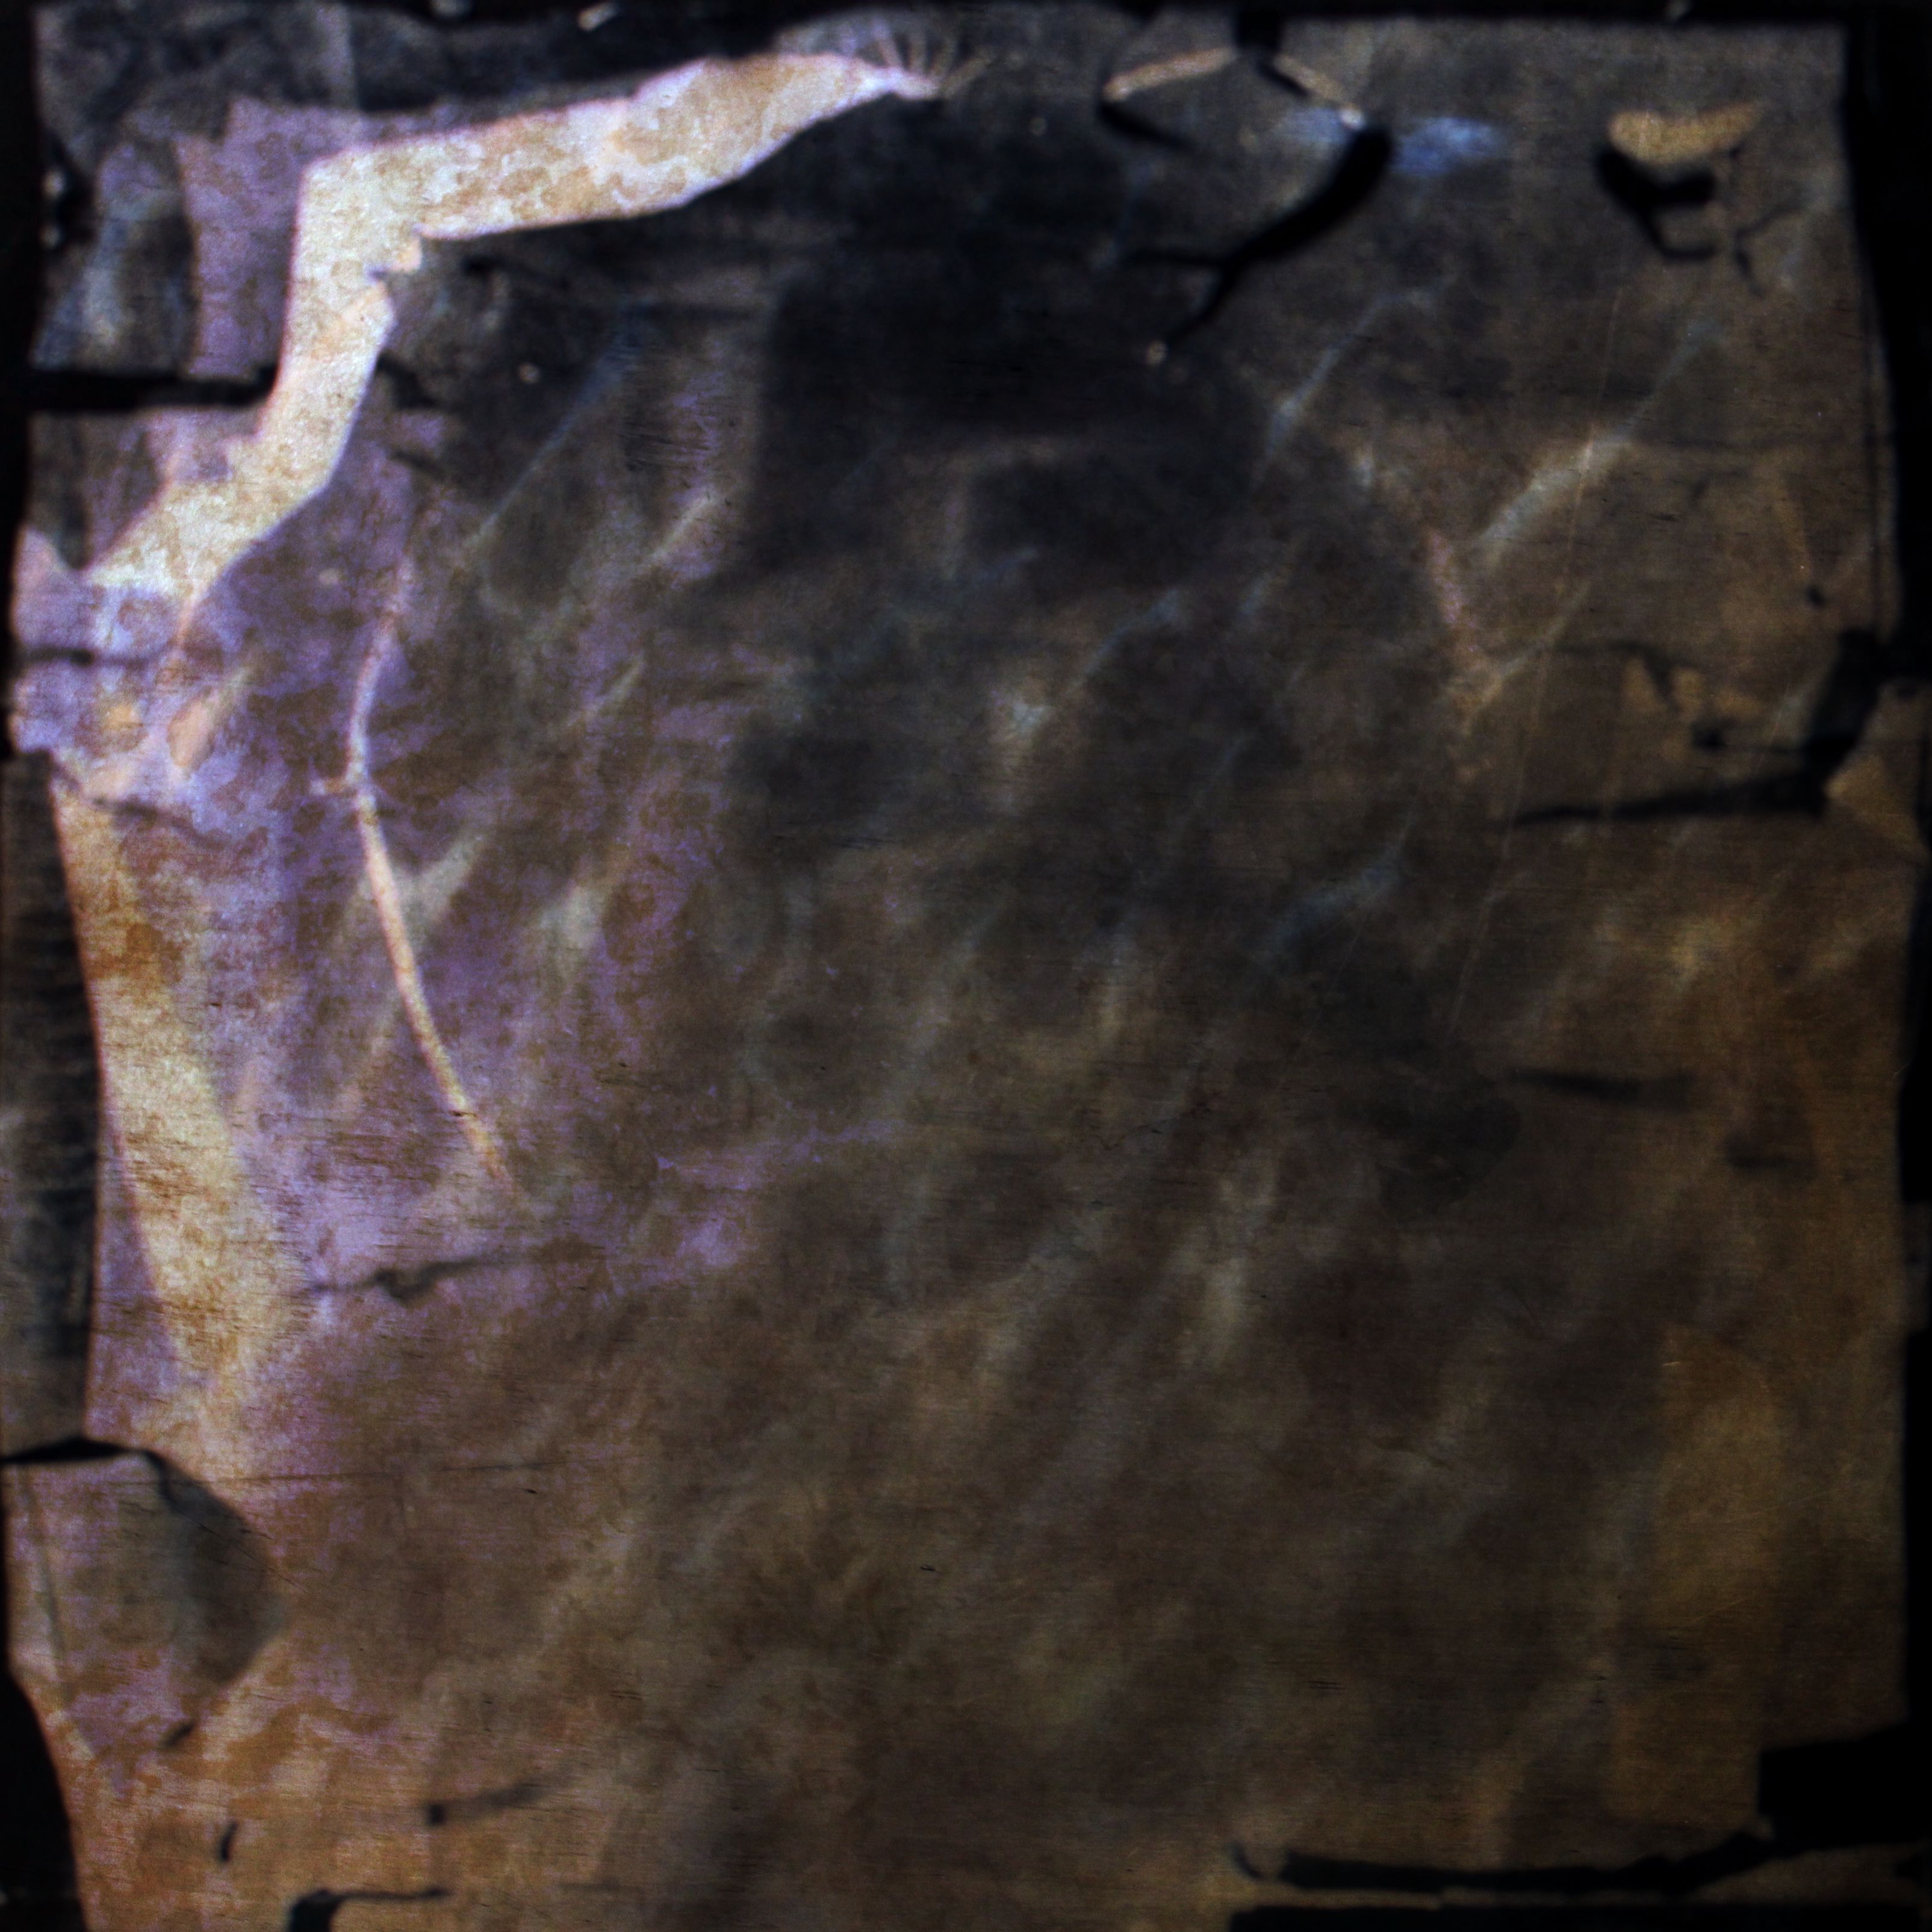
rock, wood, texture, square, material, painting, free, art, image, modern art, ancient history